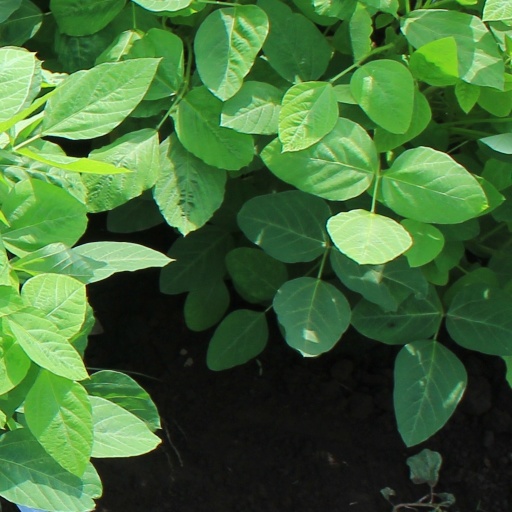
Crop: soybean